ELFV dehydrogenase

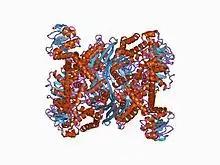
thermotoga maritima glutamate dehydrogenase mutant n97d, g376k

In molecular biology, the ELFV dehydrogenase family of enzymes include glutamate, leucine, phenylalanine and valine dehydrogenases. These enzymes are structurally and functionally related. They contain a Gly-rich region containing a conserved Lys residue, which has been implicated in the catalytic activity, in each case a reversible oxidative deamination reaction.